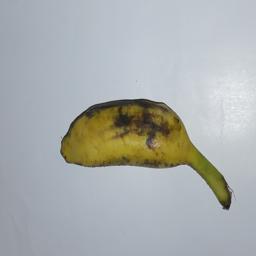
Banana variety: Champa Kola